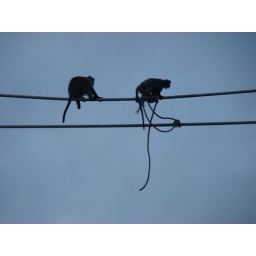
The ropes were put over the river to help orangutans cross. The Orangs never use them, but the monkeys love them